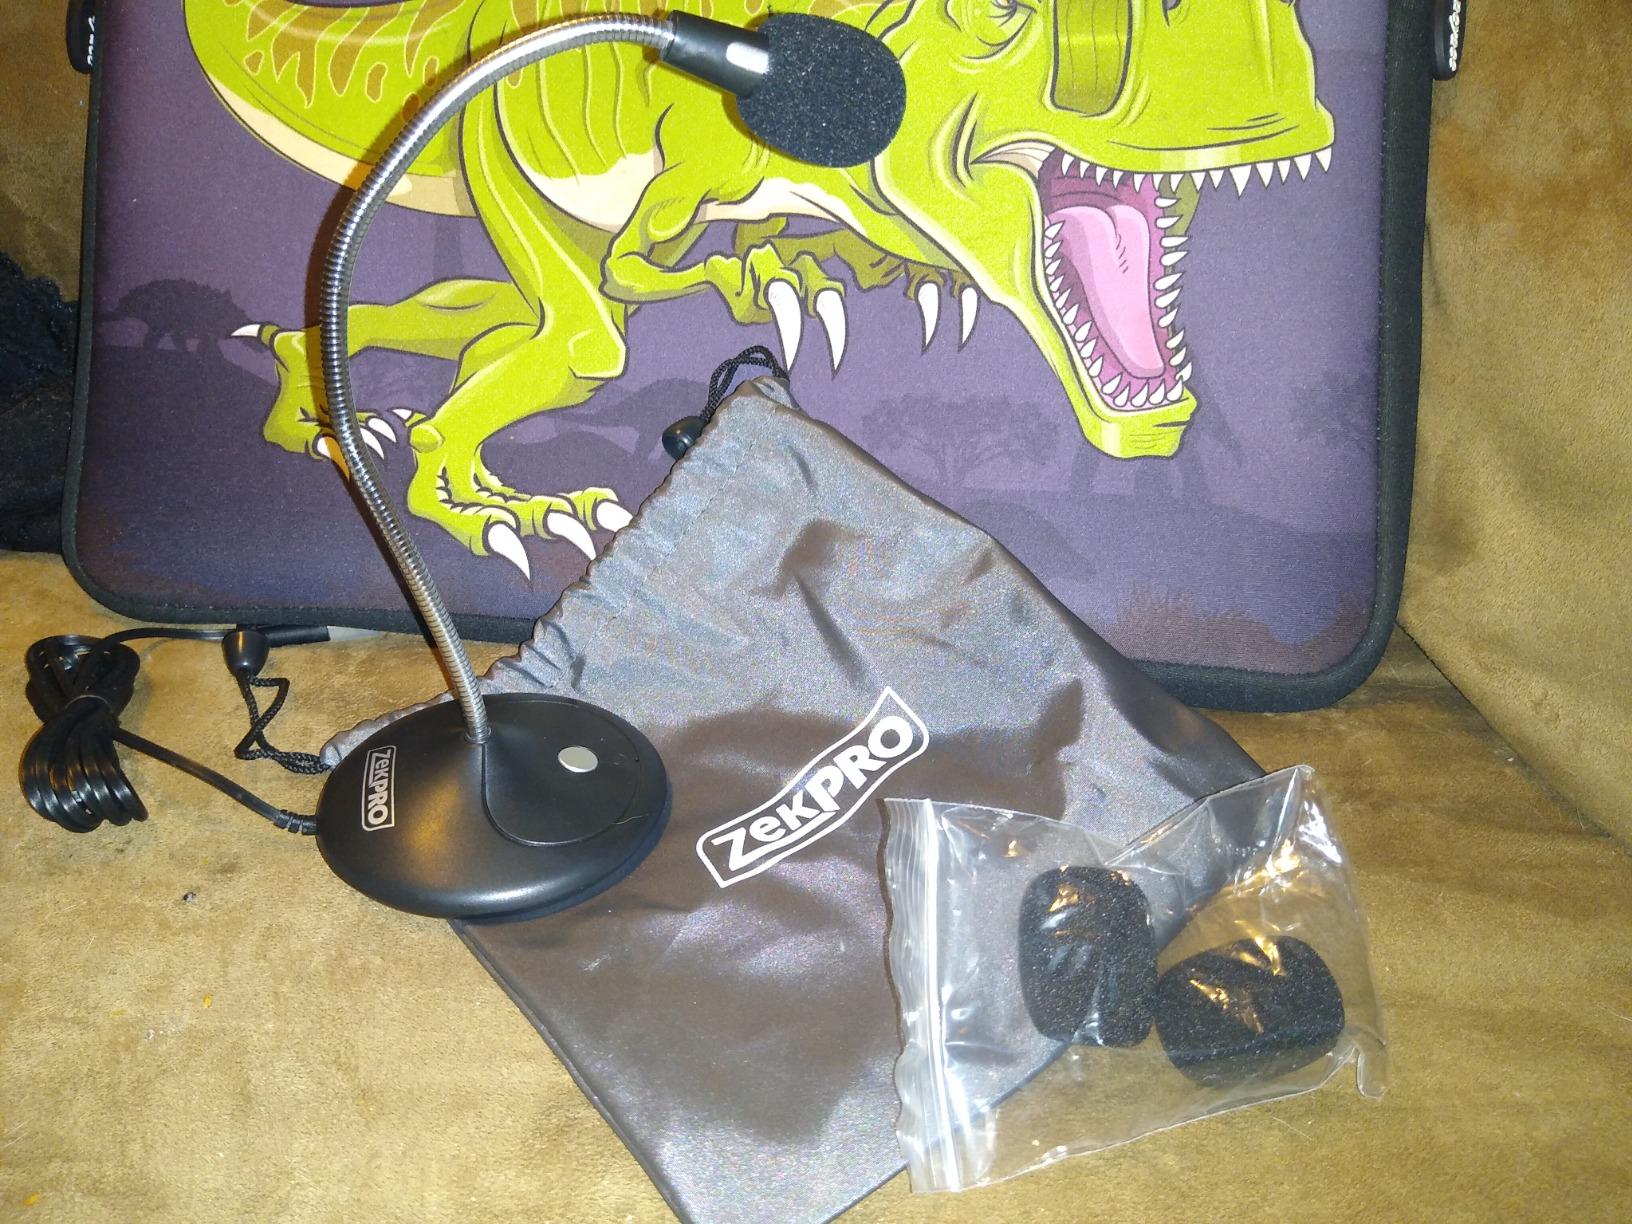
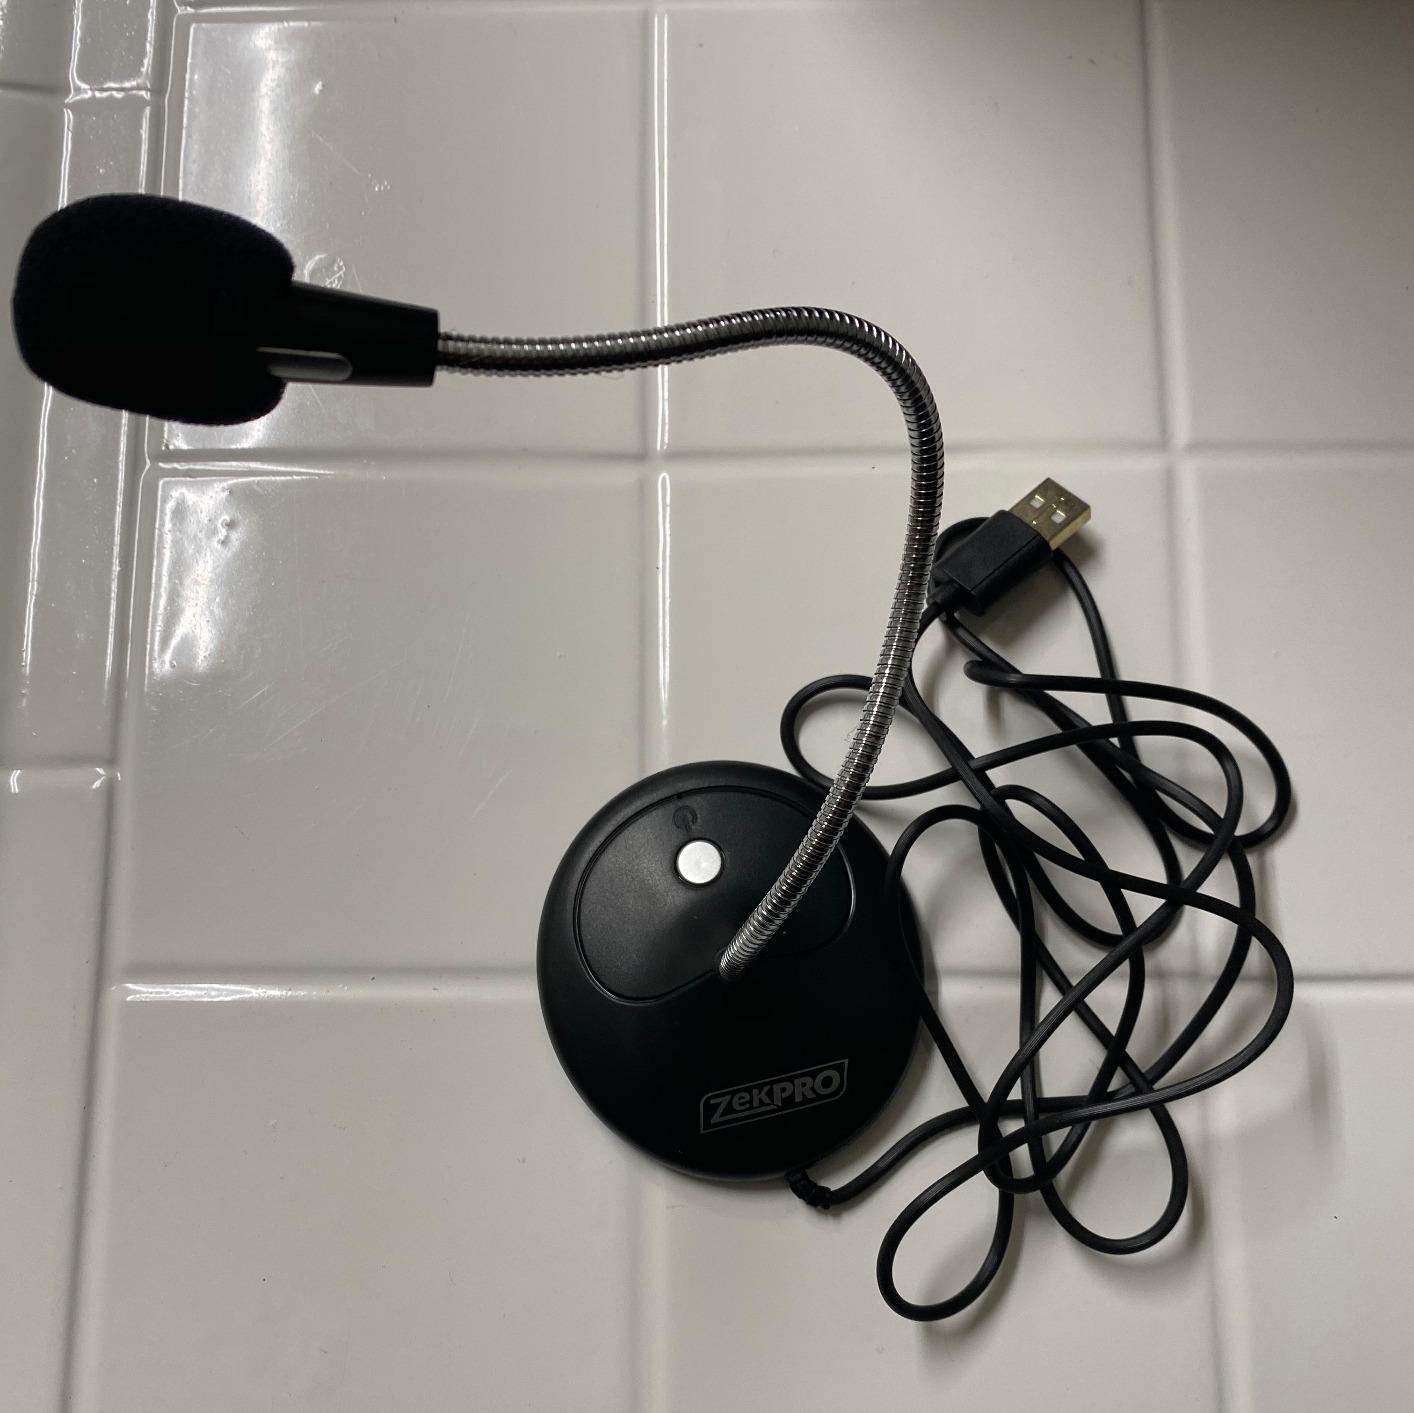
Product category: microphone
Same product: yes